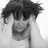
Emotion: sad